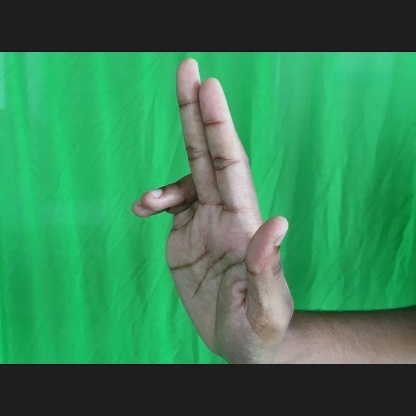
Mudra: Ardhapathaka